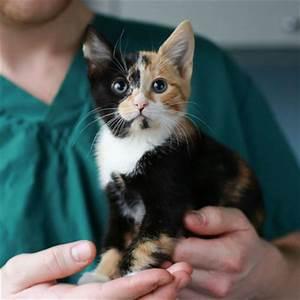
cat